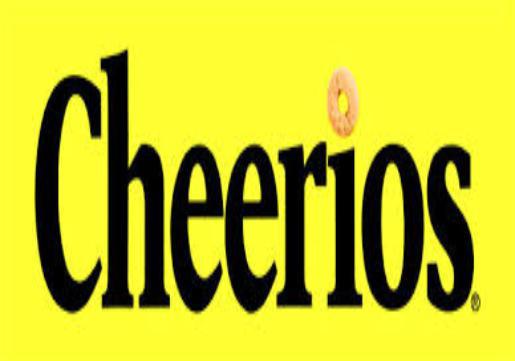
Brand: Cheerios
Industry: Food